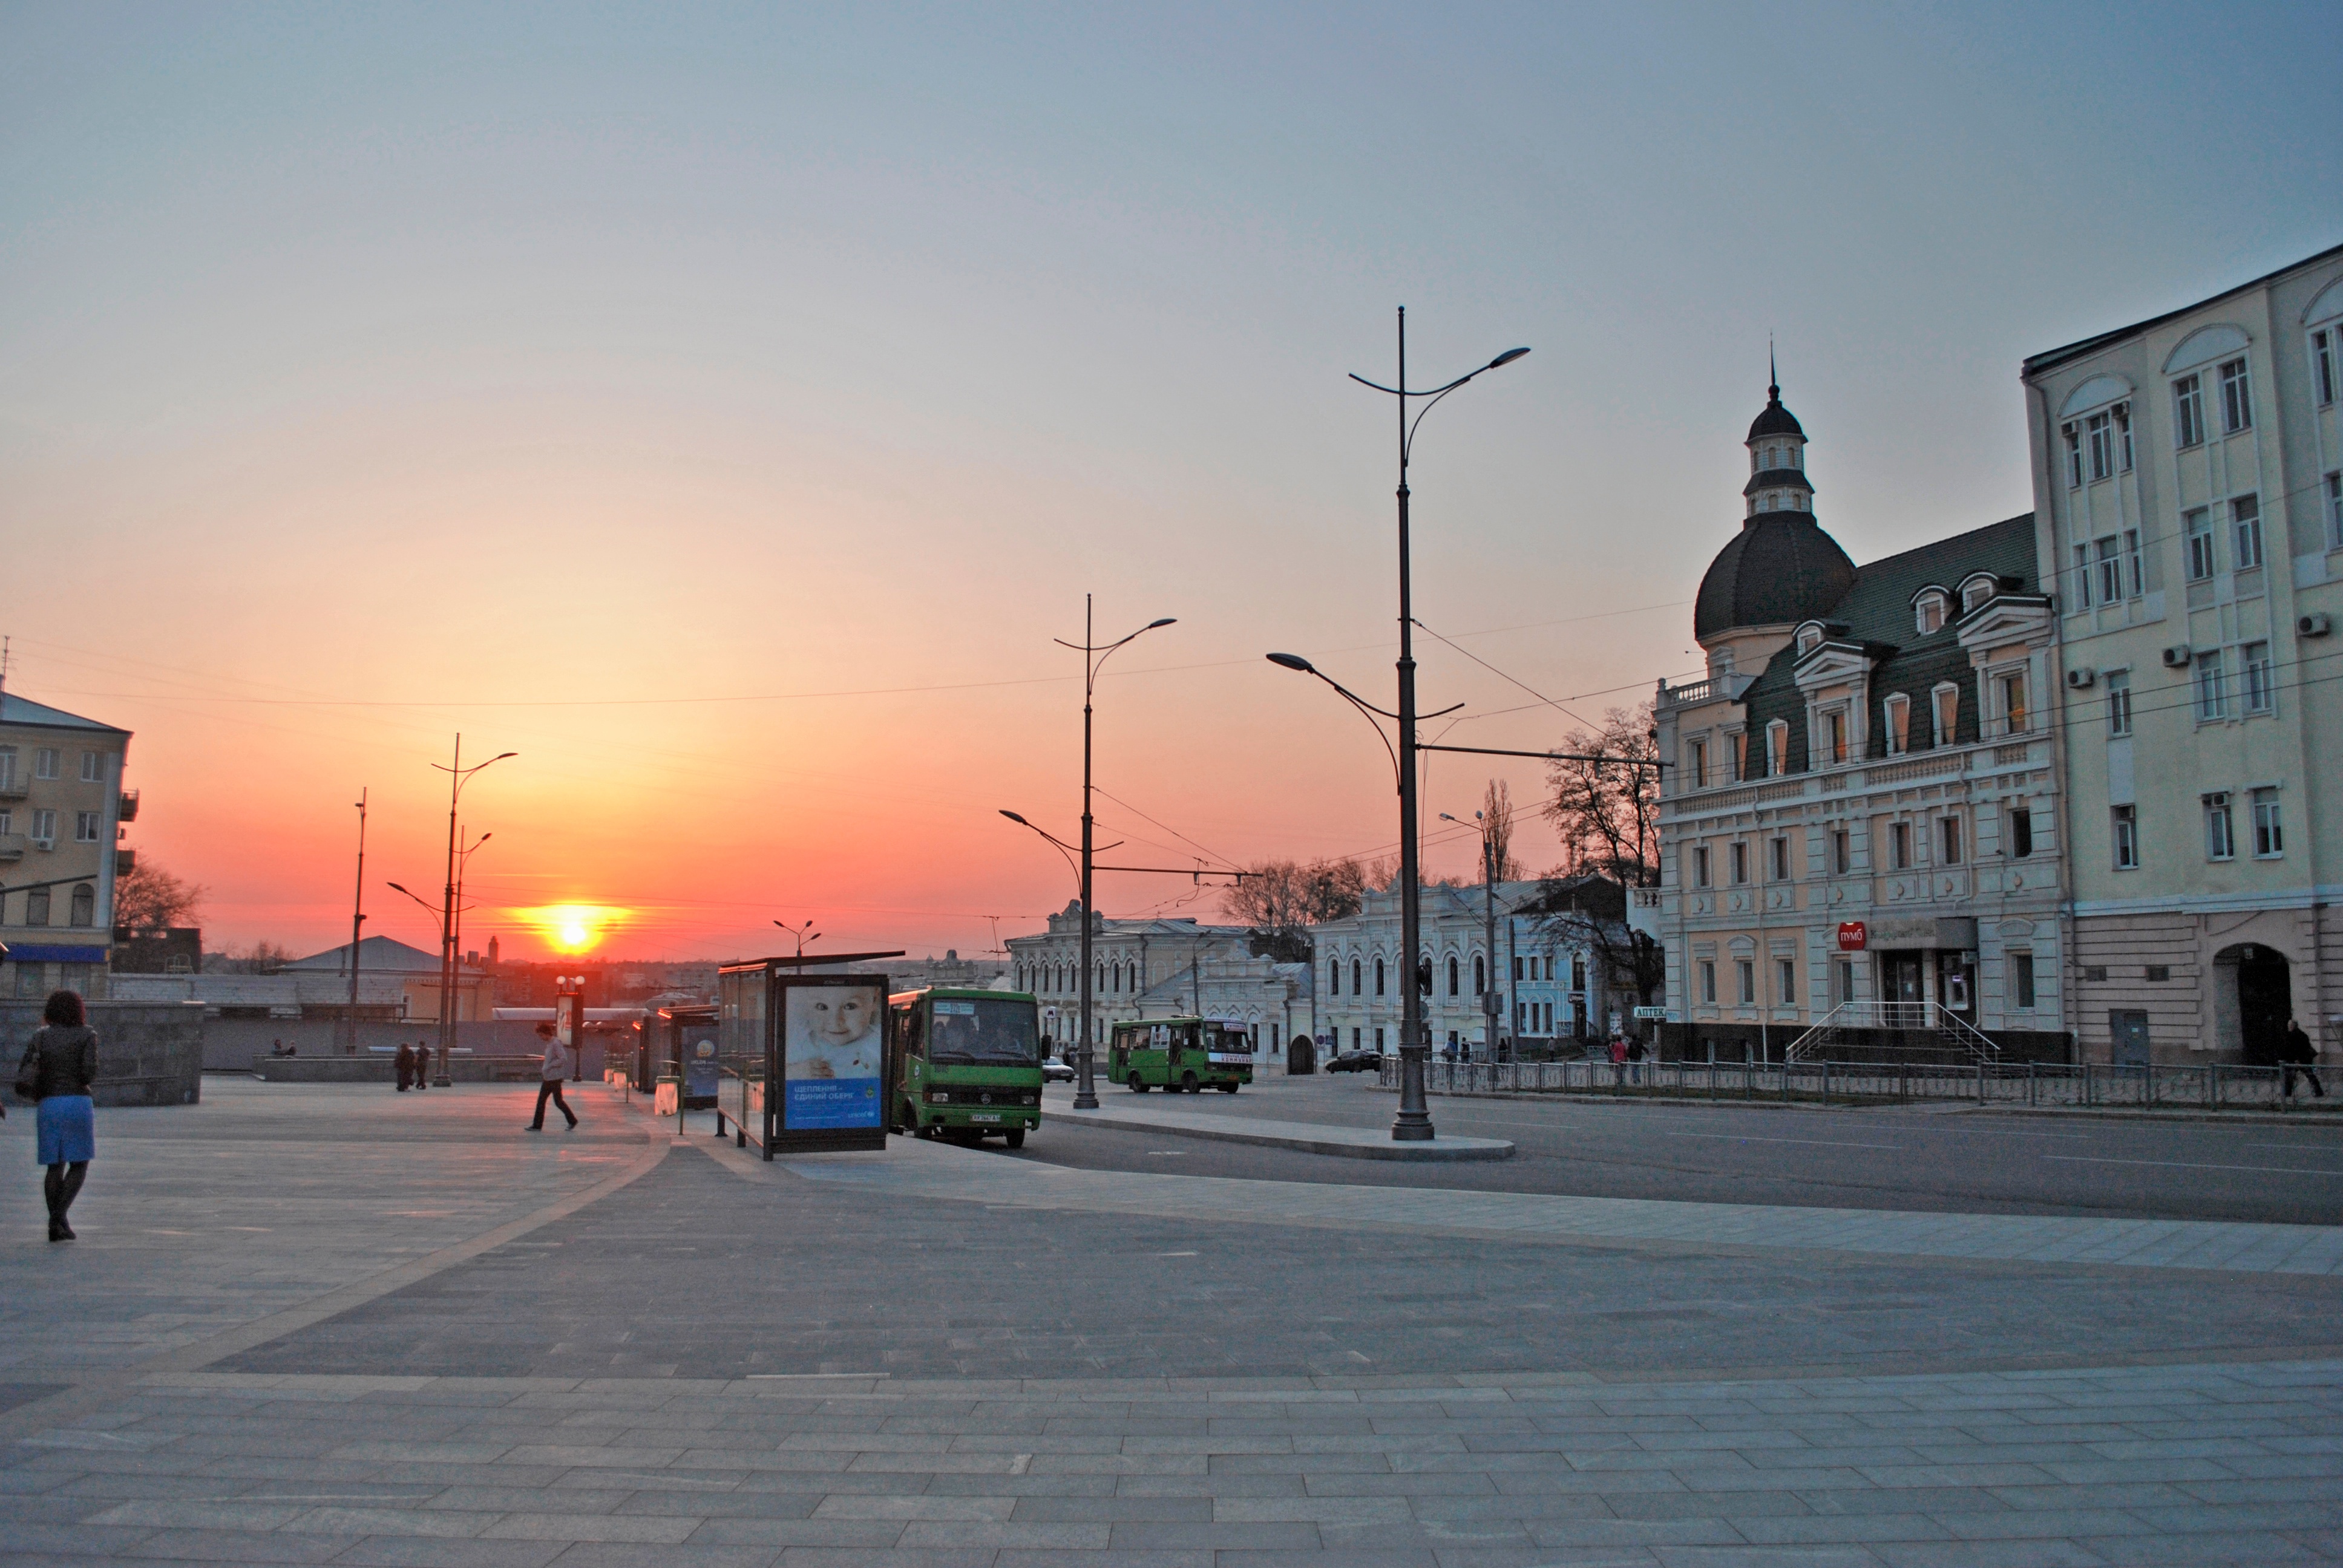
sunset, road, skyline, street, morning, town, city, walkway, cityscape, downtown, dusk, evening, street light, lane, lighting, infrastructure, town square, neighbourhood, urban area, residential area, human settlement